Aphrodisiac

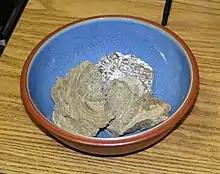
Ambergris

Ambergris is found in the gut of sperm whales. It is commonly used in Arab cultures as relief medication for headaches or as a performance enhancer. The derived chemical ambrein increases testosterone concentrations, triggering sexual desire and sexual behavior, but in animal studies only. Further research is needed to know the effects in humans.